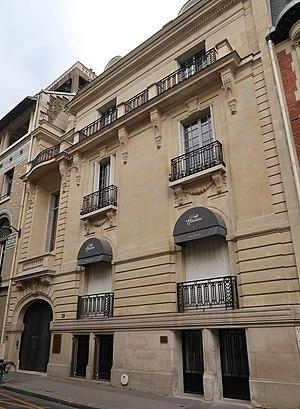
8 rue de Lota (Paris 16e). Studio Harcourt.
Studio Harcourt Paris est un studio photographique fondé en 1934 à Paris par la photographe Germaine Hirschfeld, Robert Ricci et les frères Jacques et Jean Lacroix, particulièrement connu pour ses portraits en noir et blanc de vedettes de cinéma et de personnalités.